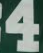
Number: 4